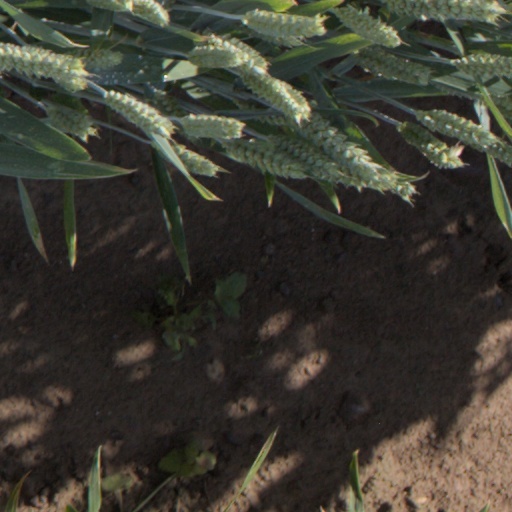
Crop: wheat